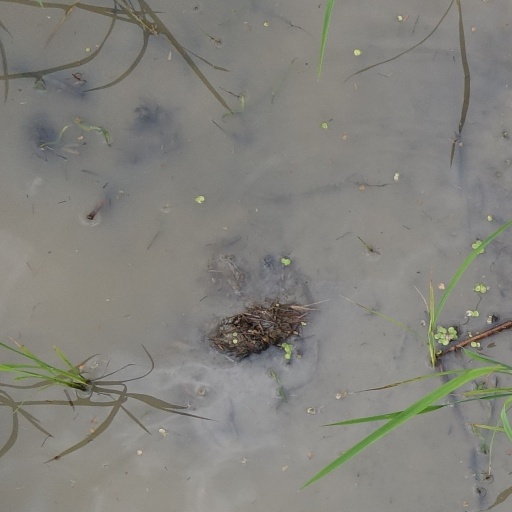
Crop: rice